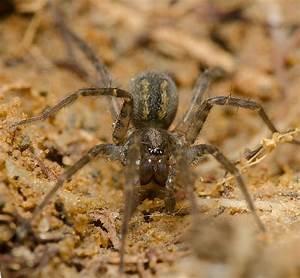
spider